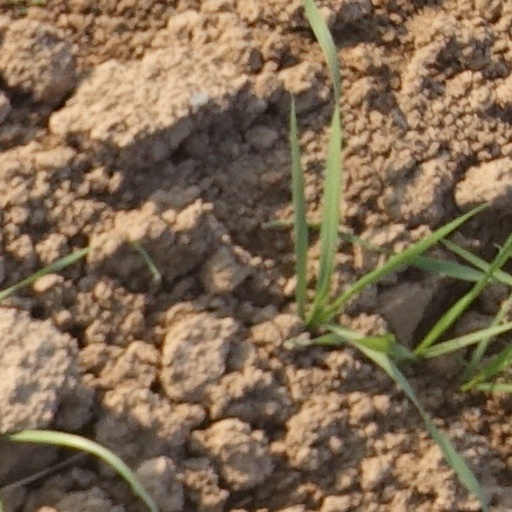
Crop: wheat